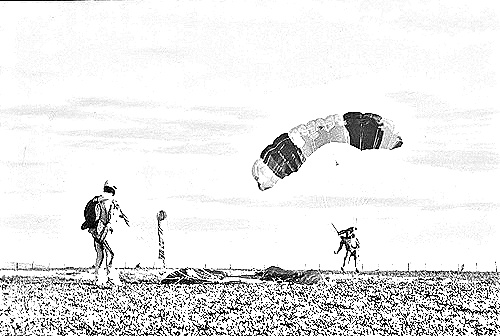
Portrait style: Sketch Portrait